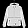
Label: Coat